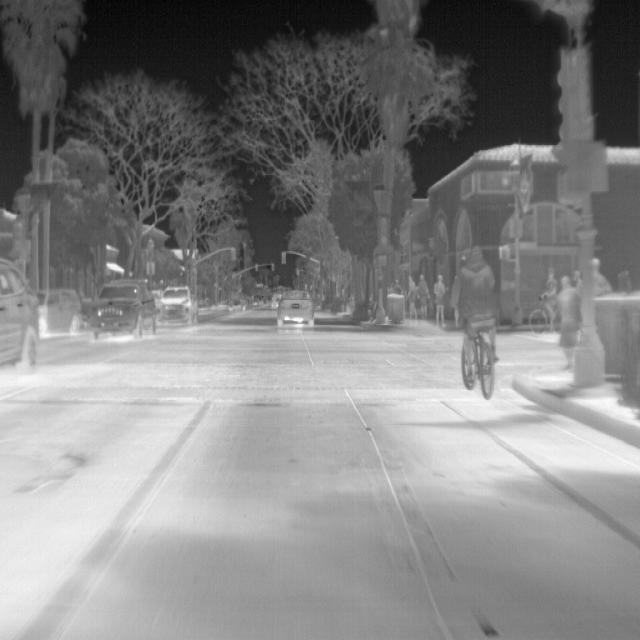
Detected objects:
label: person
label: person
label: person
label: person
label: person
label: person
label: person